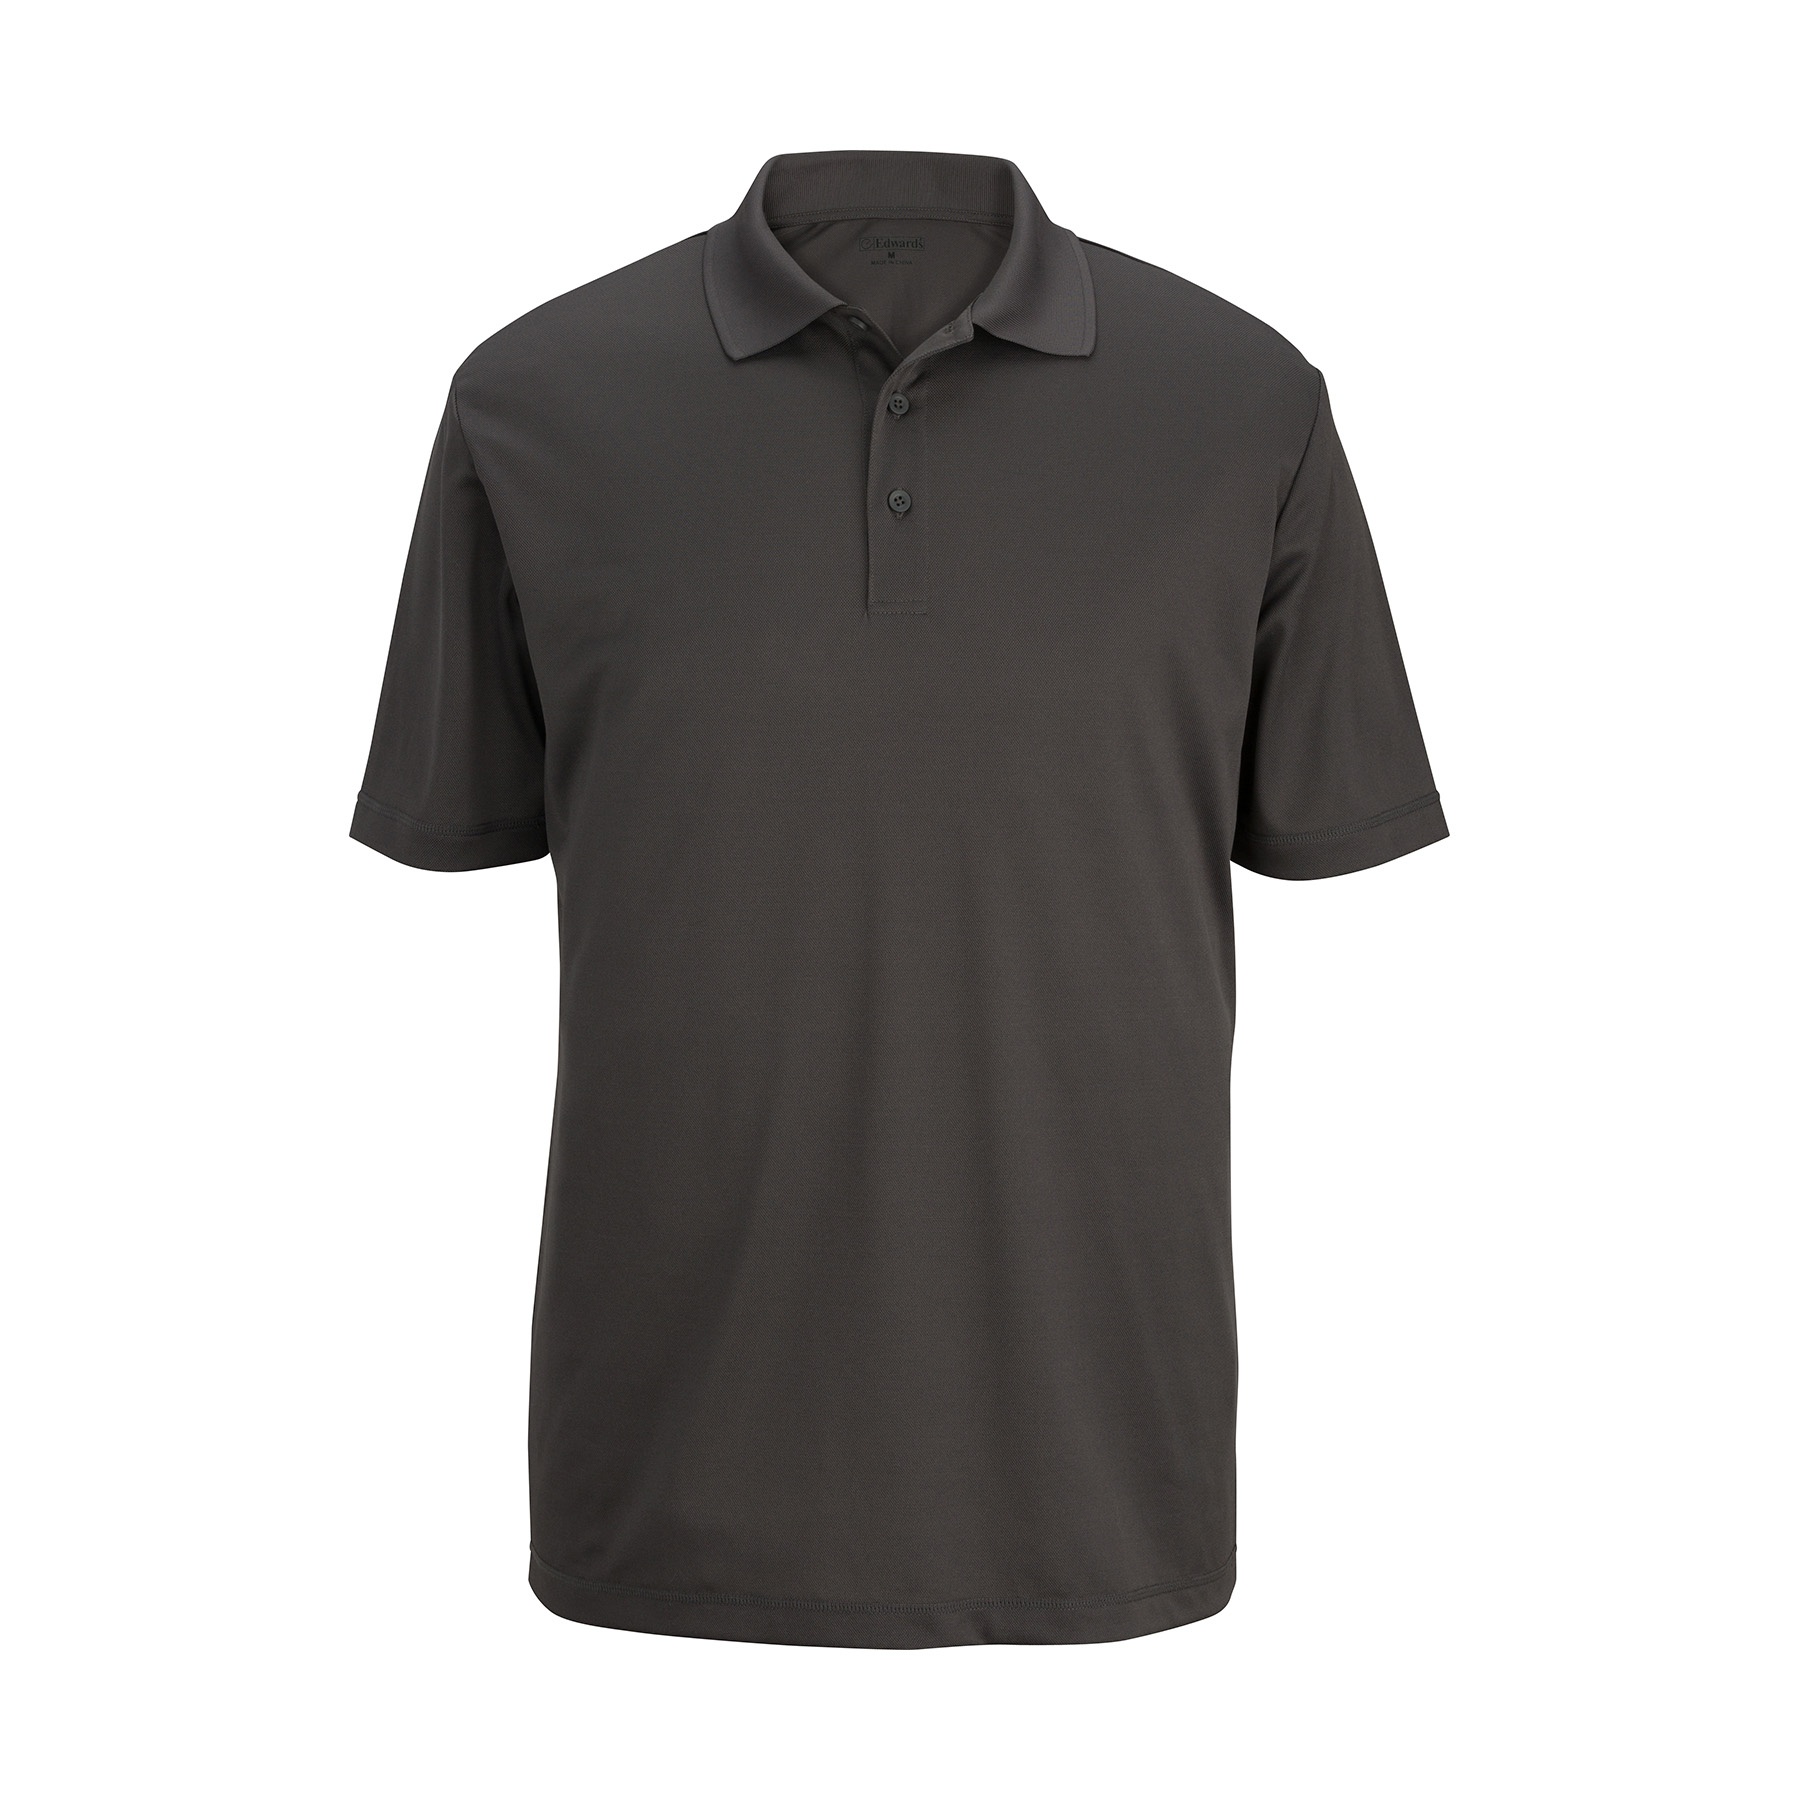
Snag-Proof Pique Polo - Everhome Suites
Unisex Style Easy-care 100% polyester Moisture wicking, snag-proof fabric 3-button placket, tag less collar
Brand: Edwards Garment
Category: Apparel & Accessories > Clothing > Uniforms